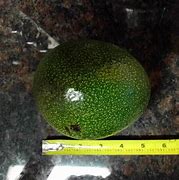
Label: Avocado